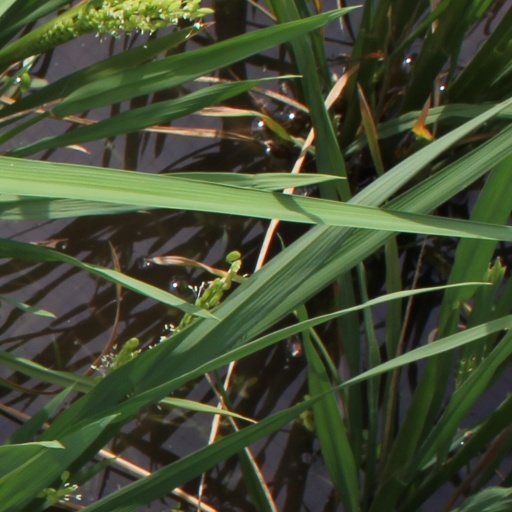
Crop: rice